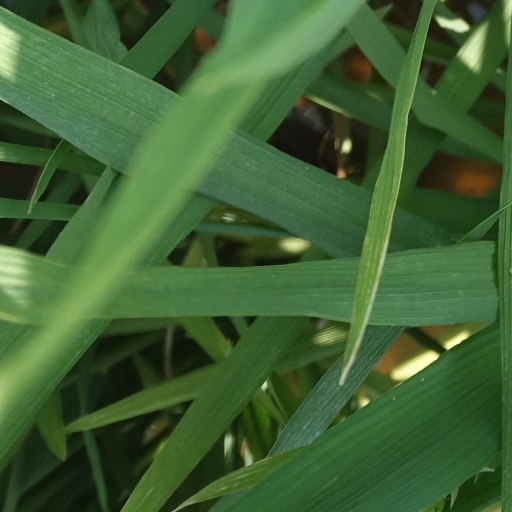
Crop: rice